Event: Nepal Earthquake
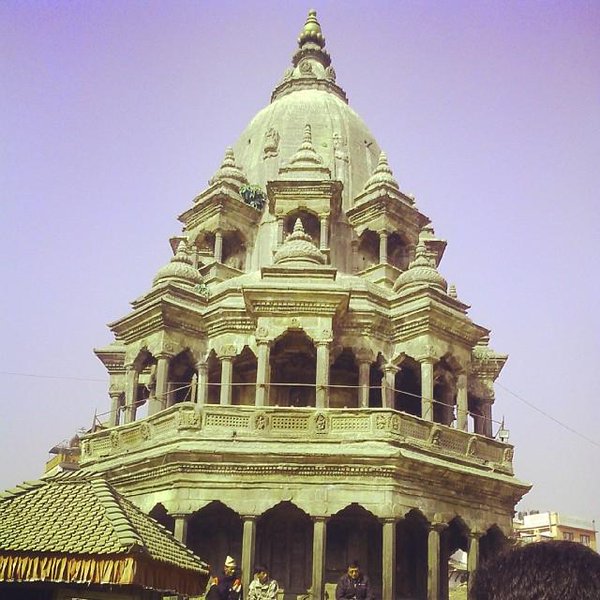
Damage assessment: no_damage